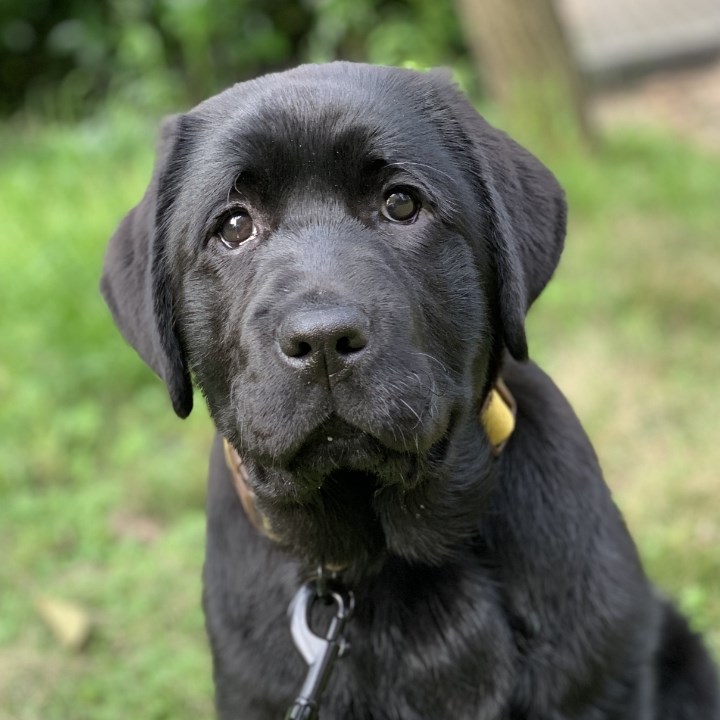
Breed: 3580-n000122-Labrador_retriever